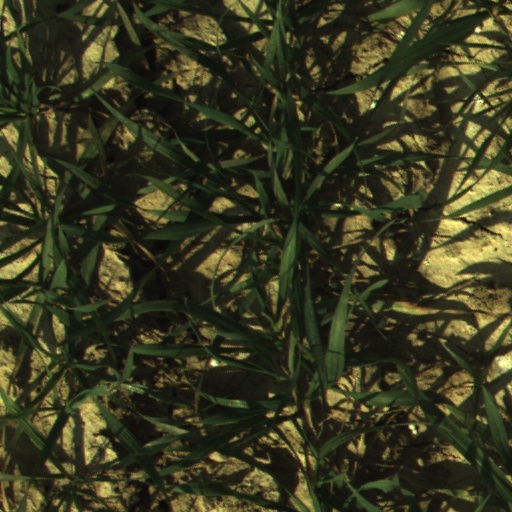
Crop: wheat